Piye

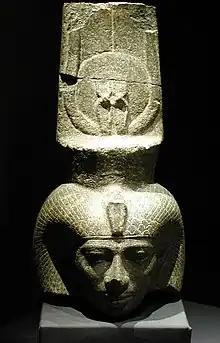
Image of Shepenupet II, "Divine adoratrice of Amón" and daughter of Piye.

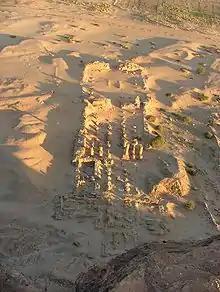
Ruins of the Temple of Gebel Barkal.

As ruler of Nubia and Upper Egypt, Piye took advantage of the squabbling of Egypt's rulers by expanding Nubia's power beyond Thebes into Lower Egypt. In reaction to this, Tefnakht of Sais formed a coalition between the local kings of the Delta Region and enticed Piye's nominal ally—king Nimlot of Hermopolis—to defect to his side. Tefnakht then sent his coalition army south and besieged Herakleopolis where its king Peftjauawybast and the local Nubian commanders appealed to Piye for help. Piye reacted quickly to this crisis in his regnal year 20 by assembling an army to invade Middle and Lower Egypt and visited Thebes in time for the great Opet Festival which proves he effectively controlled Upper Egypt by this time. His military feats are chronicled in the Victory stela at Gebel Barkal: